Education in Chennai

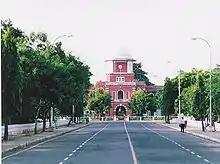
The main building of College of Engineering, Guindy

The Indian Institute of Technology Madras (1959), is one of the first 5 IIT's established in India. IIT Madras campus was carved out of a natural forest within the Guindy National Park. Located nearby, is the main campus of Anna University (1978), which formed from a merger of the College of Engineering, Guindy (1794), the Madras Institute of Technology (1949), the Alagappa College of Technology (1944), and the University of Madras School of Architecture and Planning (1957). Almost all colleges in Tamil Nadu that offer programs in engineering, technology and architecture are affiliated to Anna University. The remaining colleges are autonomous deemed universities.